The Irishman

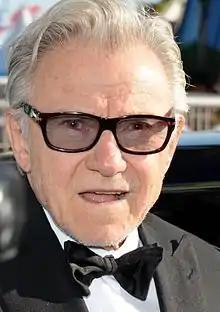
Harvey Keitel portrayed the mob boss Angelo Bruno.

The casting director for the film was Ellen Lewis, who was also the casting director in four other Scorsese films. In July 2017, Pacino and Pesci officially joined the cast, with Ray Romano also joining and Bobby Cannavale and Harvey Keitel in final negotiations. Pesci was offered his role a reported 50 times before agreeing to take part, at first saying he did not want to do "the gangster thing again", while Scorsese tried to persuade him "The Irishman" would be "different". De Niro played a big part in convincing Pesci to take the role, telling him "We gotta do this. Who knows if there'll be anything after?" In September 2017, Jack Huston, Stephen Graham, Domenick Lombardozzi, Jeremy Luke, Joseph Russo, Kathrine Narducci, Danny Abeckaser, J. C. MacKenzie, and Craig Vincent joined the cast. In October, Gary Basaraba, Anna Paquin, Welker White, and Jesse Plemons joined the cast of the film. Later, Craig Di Francia and Action Bronson were revealed to have joined the cast. Sebastian Maniscalco and Paul Ben-Victor were later revealed as being part of the cast.